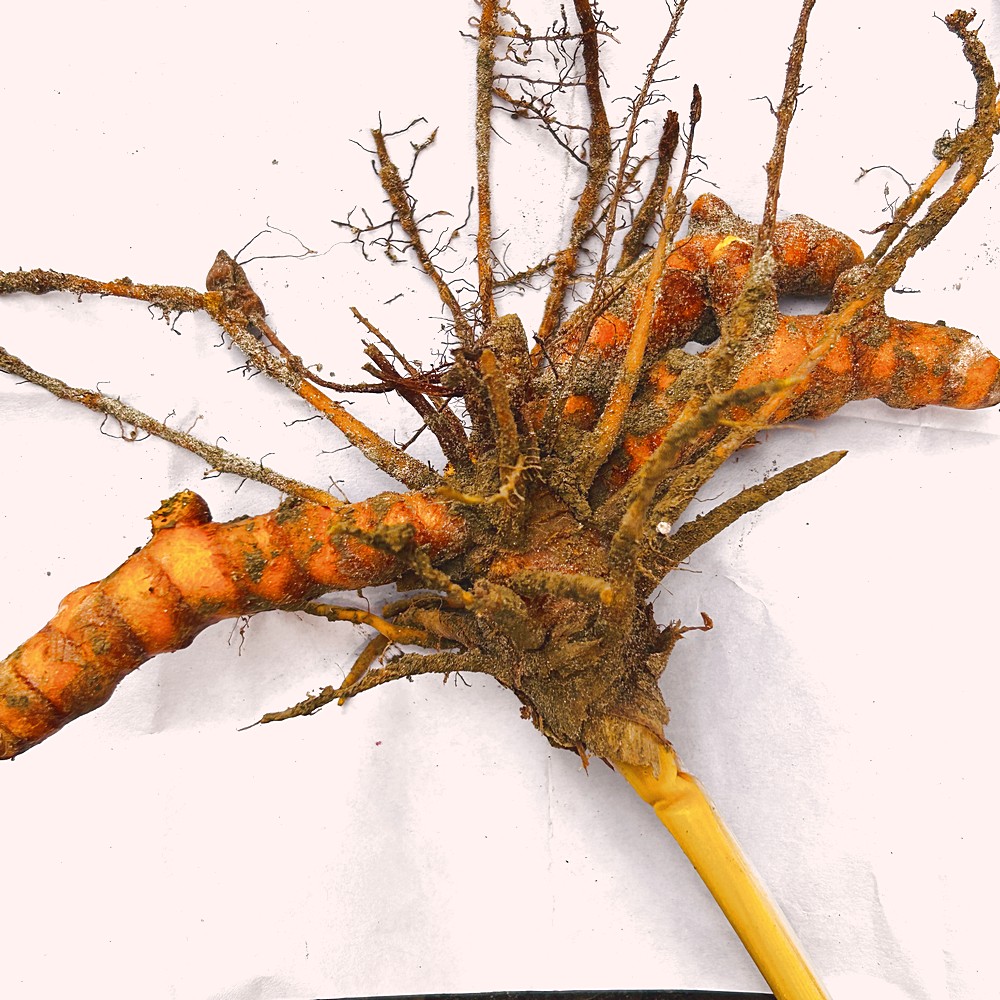
Label: Rhizome Healthy Root